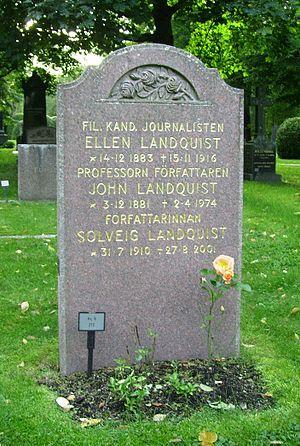
John Landquist, né le 3 décembre 1881 à Stockholm et mort le 2 avril 1974 à Danderyd à l'âge de 92 ans est un lettré érudit, critique littéraire suédois, écrivain et professeur de pédagogie et de psychologie à l'Université de Lund de 1936 à 1946.